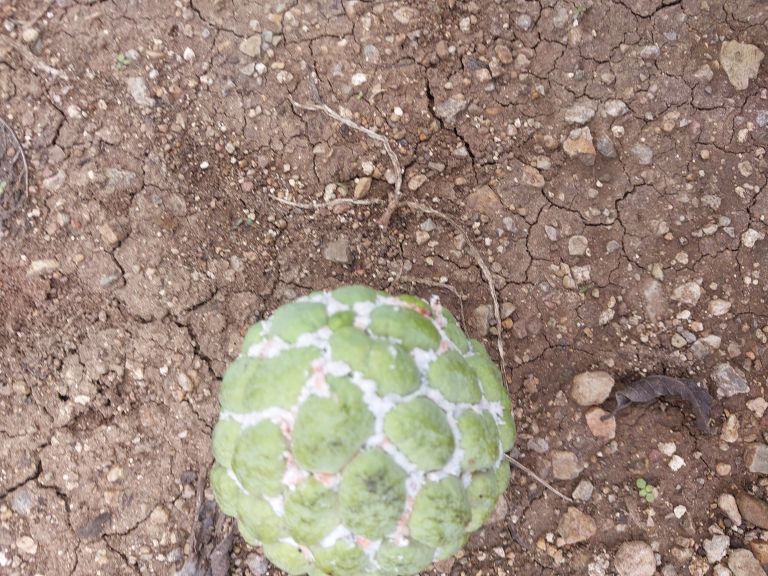
Disease label: Mealy Bug